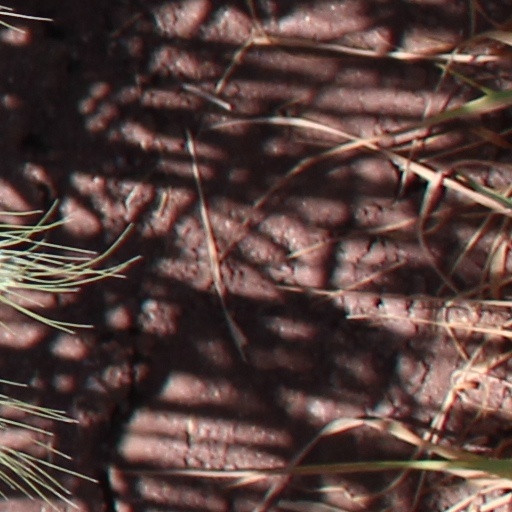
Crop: wheat